Đa Nhim Hydroelectric Power Station

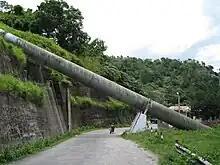
Water down pipe

The Da Nhim Hydropower Plant Expansion Project installed an additional 80 MW turbine, increasing the total installed capacity to 240 MW. The project commenced in December 2015, and successfully connected to the grid in December 2018, with an estimated annual output of 99 million kWh.